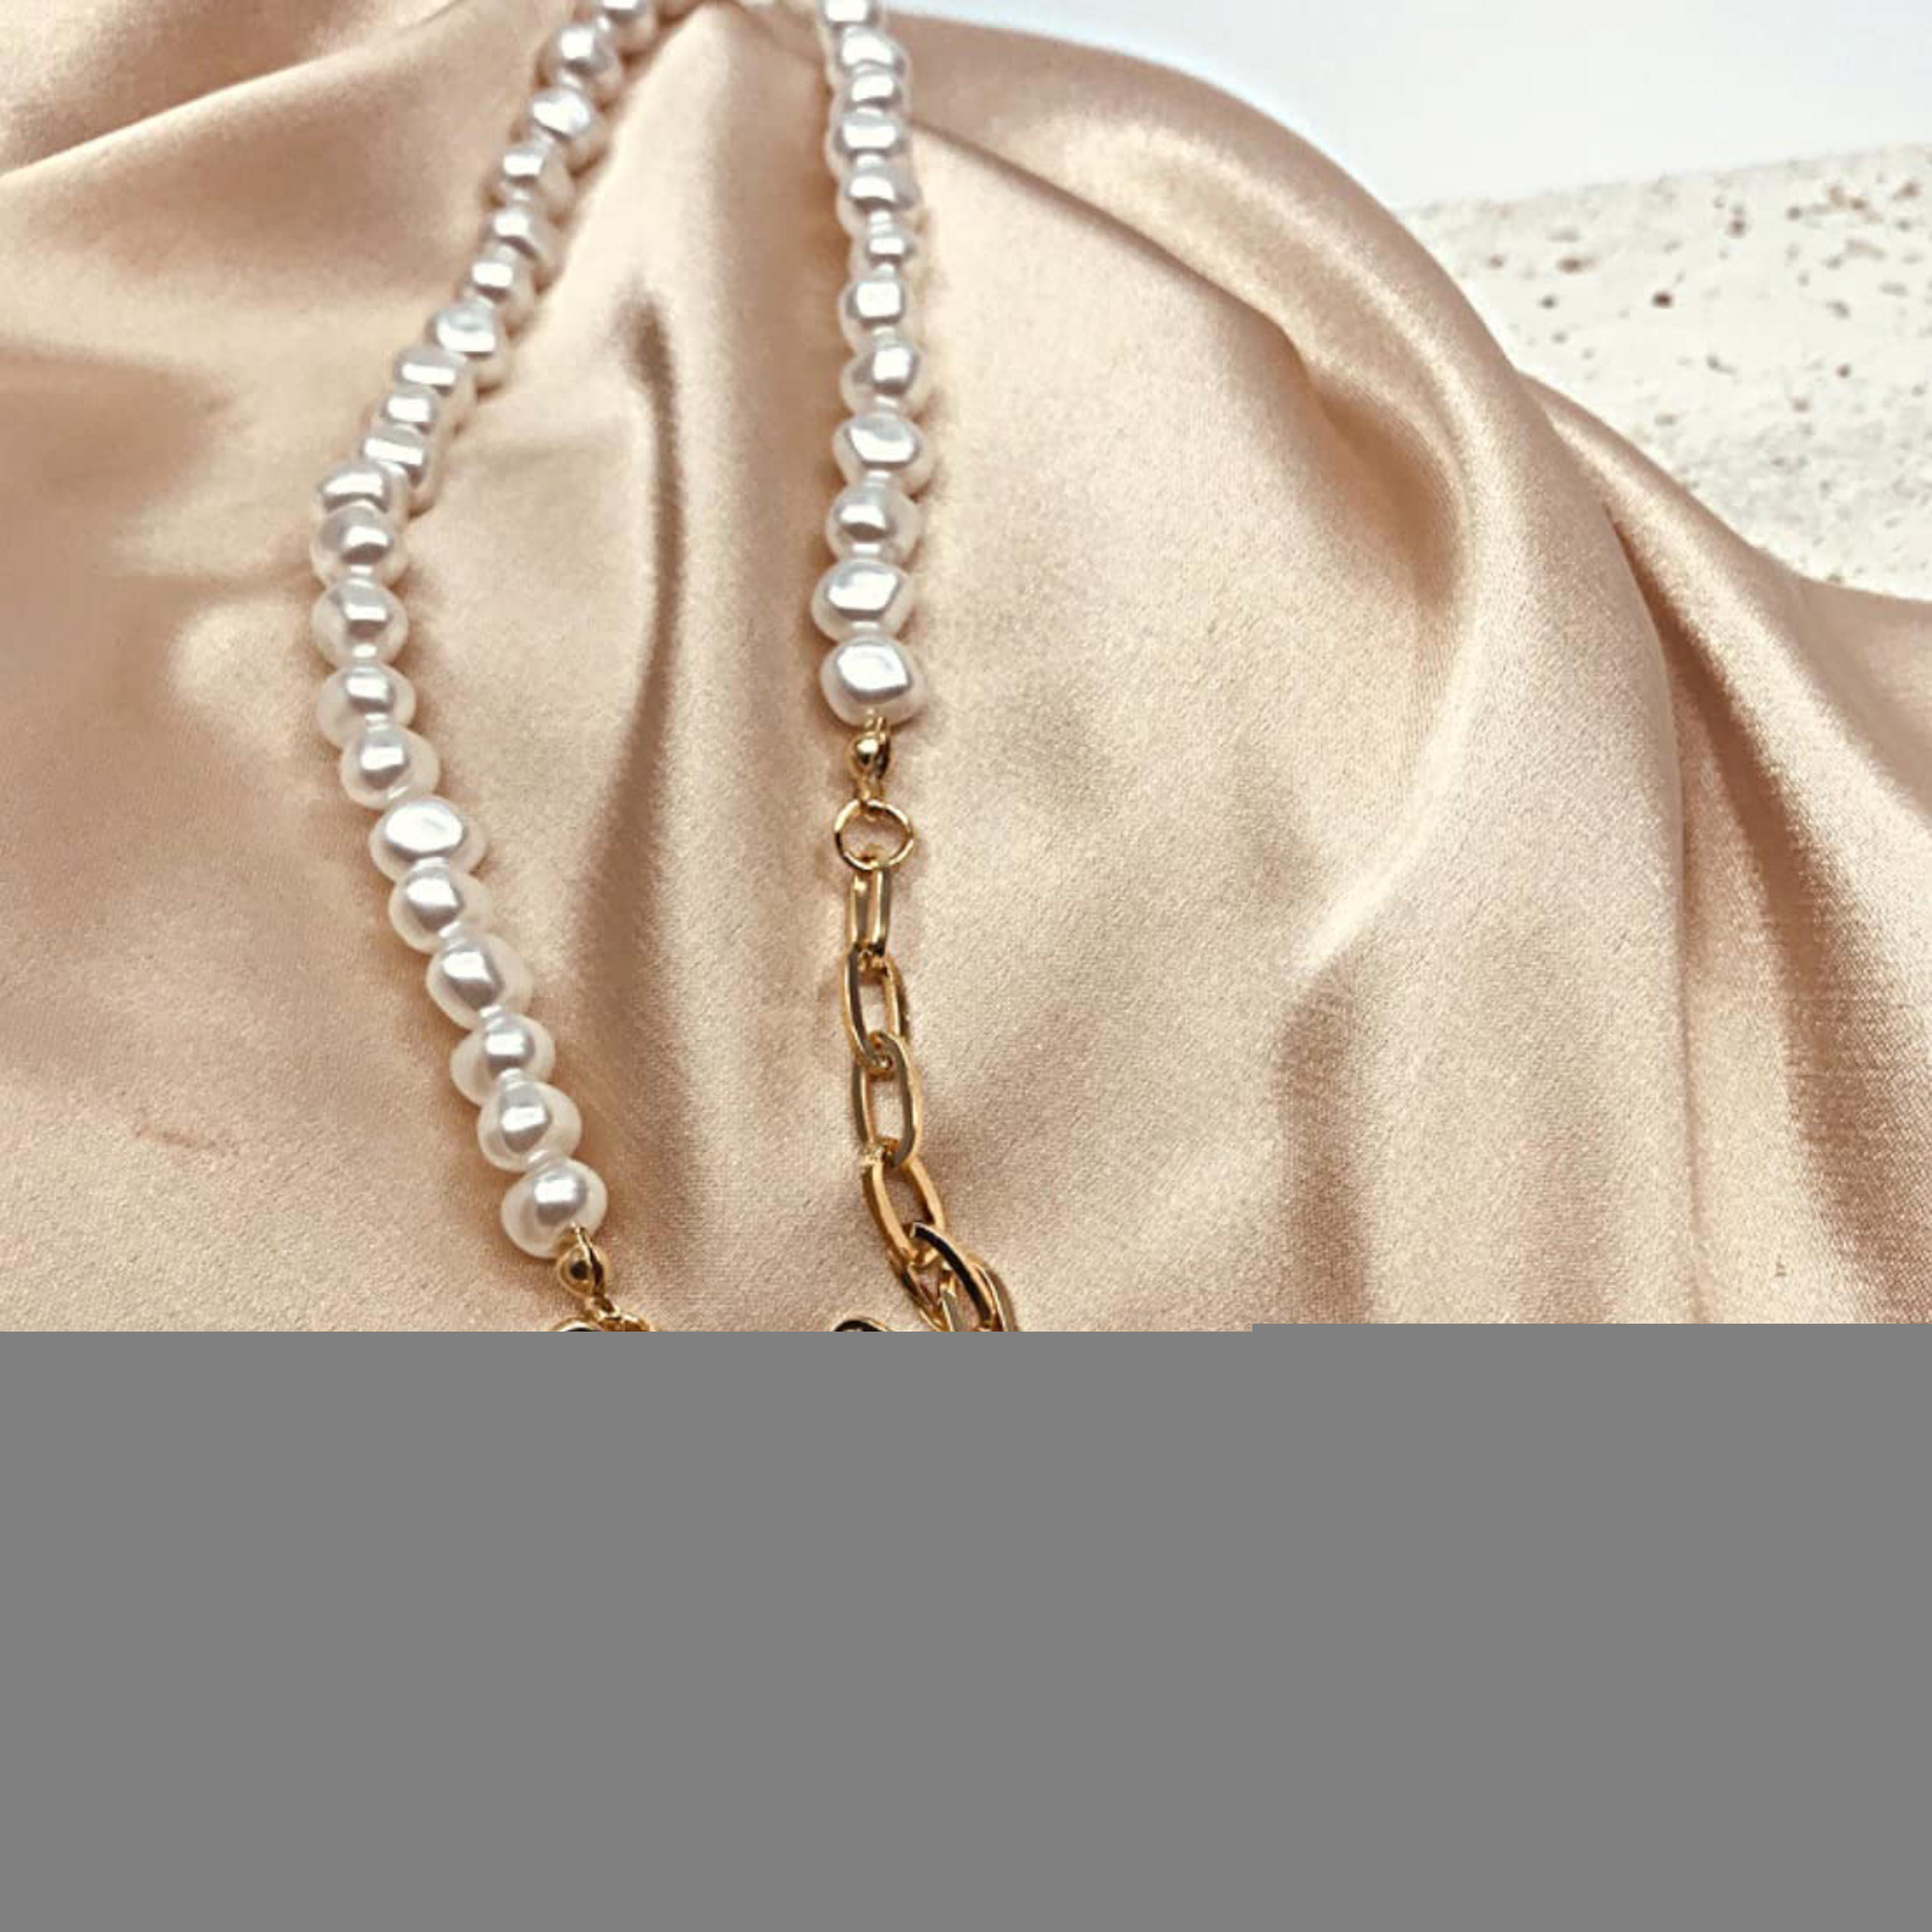
Thezazzy Women Single Jewellery
Type: Necklaces & Pendants
Brand: Thezazzy
Price: Rs. 890
 High quality, pearl attached chain necklace in link chain for modern appeal to chic style. elegant look, high quality. water-proof, sweat-proof, hypoallergenic, skin-friendly daily wear. imported from korea. comes packed in a white color jewllery gift brand bag. material metal, casual look gold plated half pearl with chain
Features: White Pearl With Chain Jewlery Fashion Everyday Elegant Classic Necklace Daily Wear Sweatproof,Pack Of 1